The City is For All

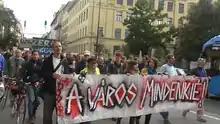
Anti-poverty day 17 October 2015

The City is For All (Hungarian: A Város Mindenkié) is a volunteer based grassroots organization founded in 2009. It operates in Budapest and Pécs in Hungary. Homeless (currently or past) and non-homeless activists work together for housing rights and social justice.